The Brooklyn Heist

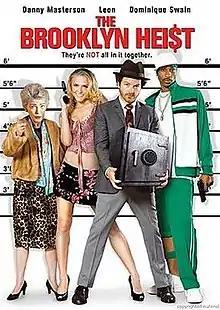
DVD cover

The Brooklyn Heist (also released as Capers), is a 2008 film written by Julian Mark Kheel and Brett Halsey and directed by Julian Mark Kheel.